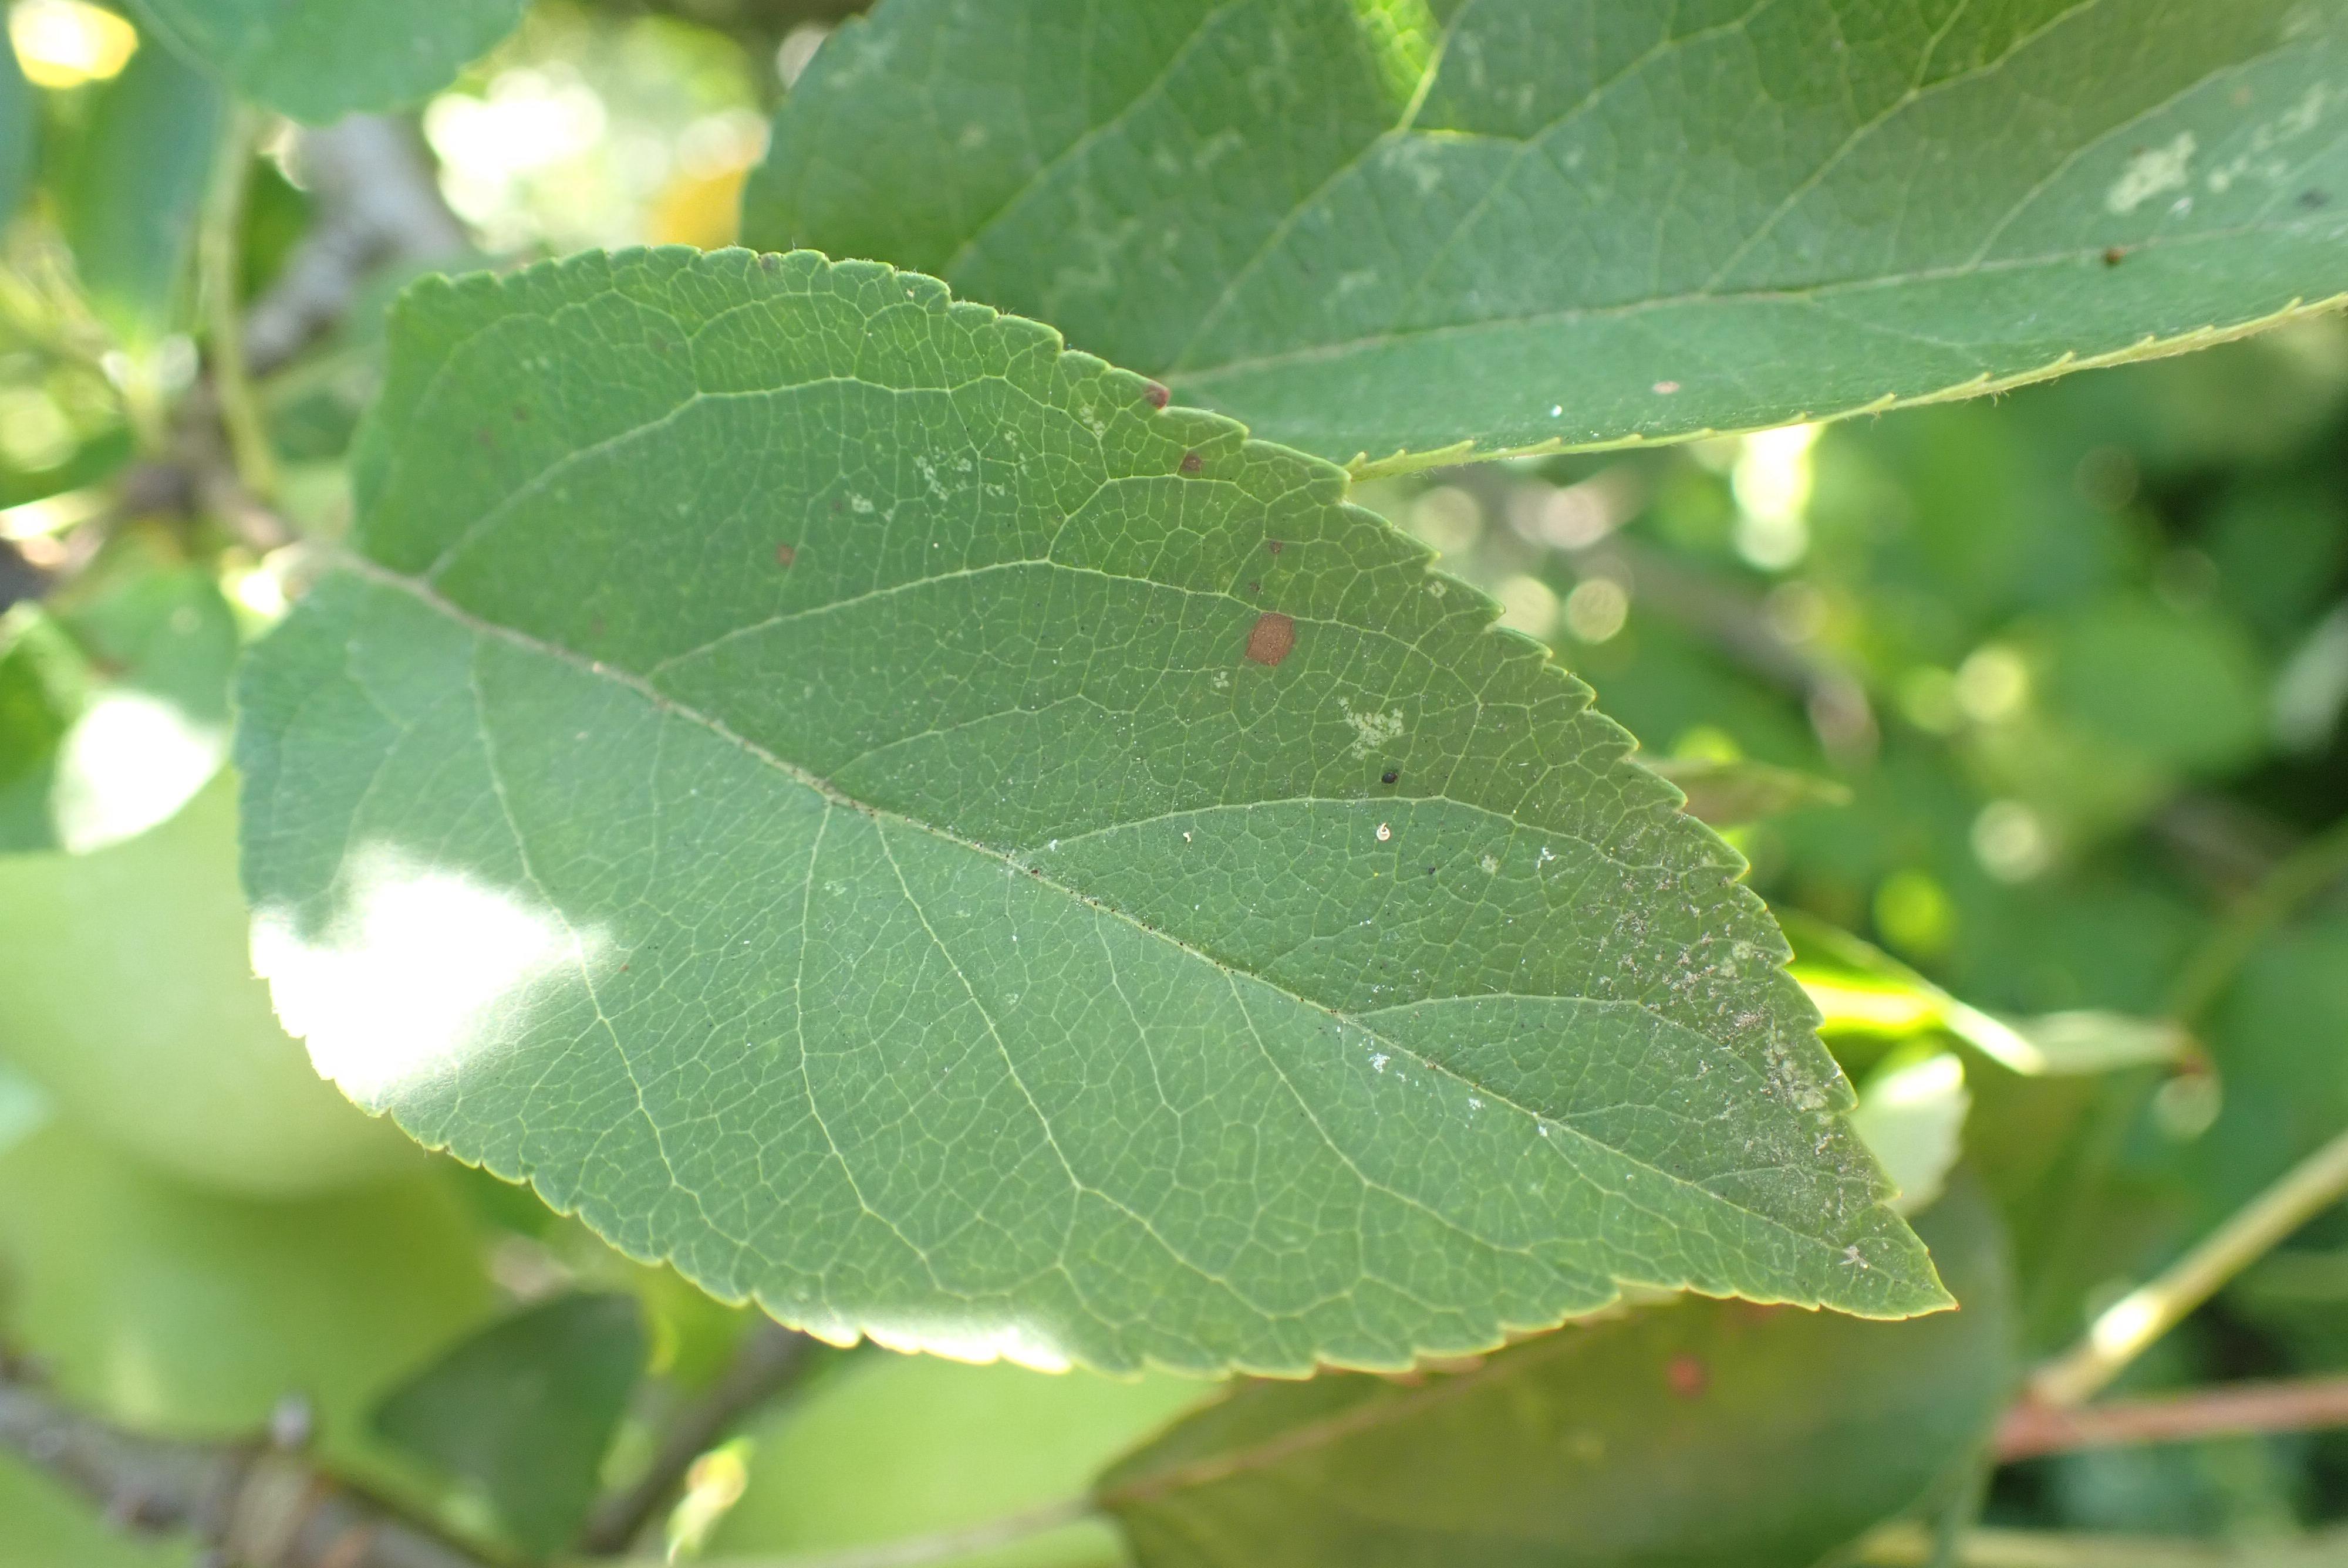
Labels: complex